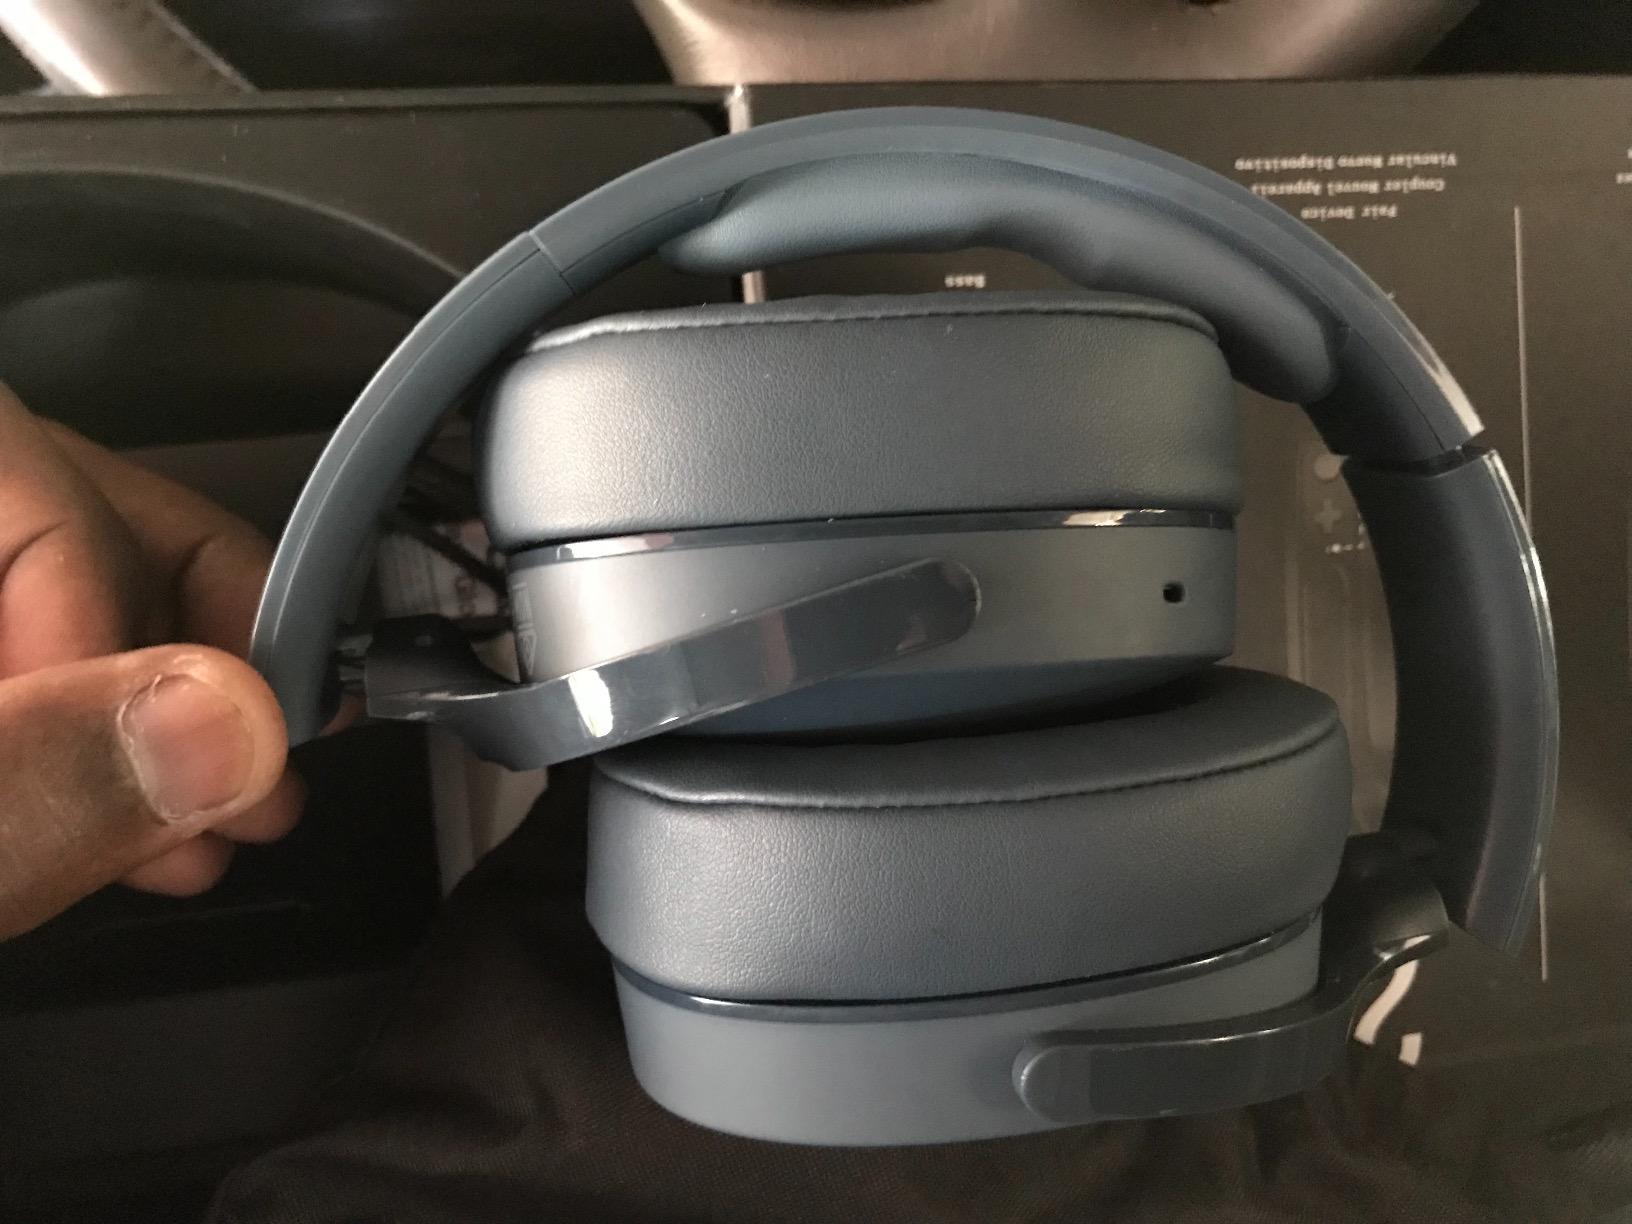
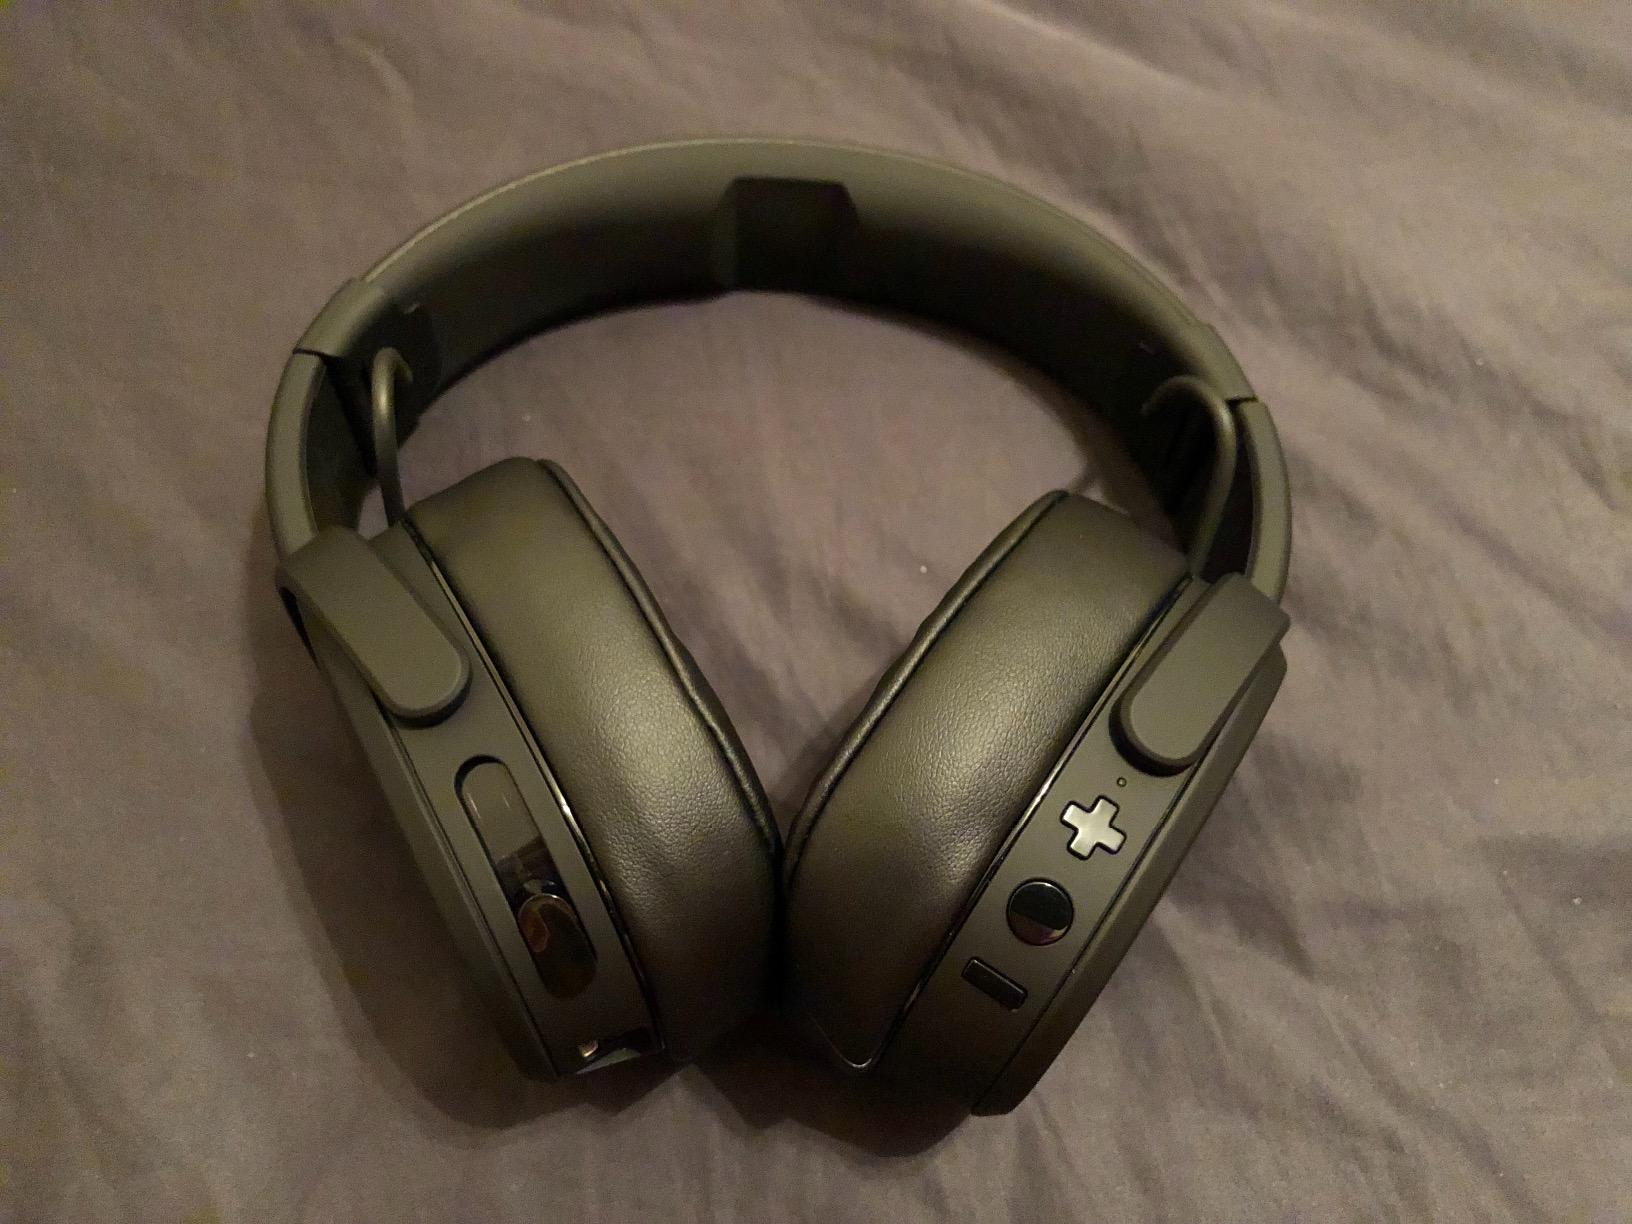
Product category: headphones
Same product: yes